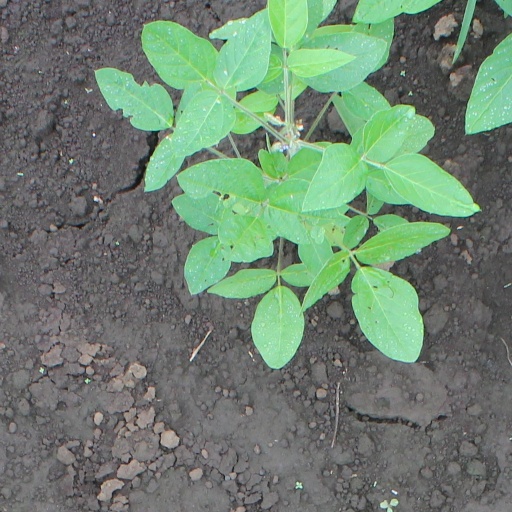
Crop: soybean